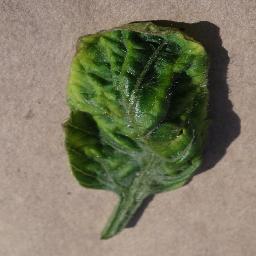
Label: Tomato___Tomato_Yellow_Leaf_Curl_Virus